Simorq (car)

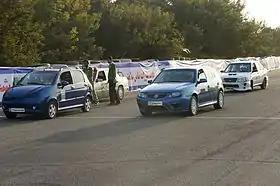
Simorq attended in 3rd Iranian Machine Design Competition and ranked 1st in industrial design

The Simorq or Simorgh is the first hybrid car designed and produced in Iran. It was designed by students of Imam Khomeini International University The vehicle was entered in the 3rd Iranian Machine Design Competition and ranked 1st in industrial design and technical design.